Jitish Kallat

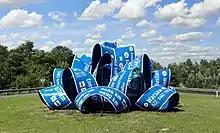
Artwork „Here After Here After Here“ in Stockerau, Austria

Much of Kallat’s work has been based on his encounters with the multi-sensory environment of Bombay/Mumbai, as well as the economic, political and historical events that have contributed to its making, wrote art historian Chaitanya Sambrani. "His practice as painter has frequently highlighted a concern he shares with the founders of Indian modernism in visual and literary art. Kallat has couched his references to the “underdog” in a hyper-pop language in order to signal the ironies that attend the lives of migrant workers and menial labourers in India’s megacities: people met on “second class” train compartments, people whose labour continues to keep afloat the nation’s aspirations. In his installation and video practice, he has often revisited archival texts and museum displays with a view to probing the production and dissemination of knowledge."